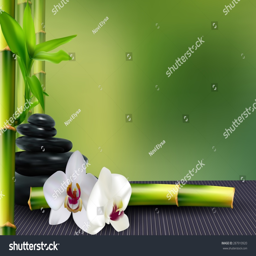
person , flower and bamboo on the table background .